Philippines–Taiwan relations

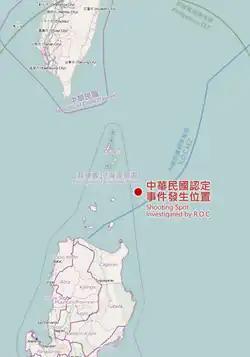
The red spot is the location of the incident. The islands at the west of the dot are land territories of the Philippines, while the nearest Taiwanese land territory is 5 times farther than the nearest Philippine land.

The Philippines and Taiwan, traditionally, were not separate entities, but instead were linked through the jade trade route between the two areas. The current separation is of the two areas is widely viewed by scholars as an artifact of modern colonialism, Han settlement, and historical contingency.